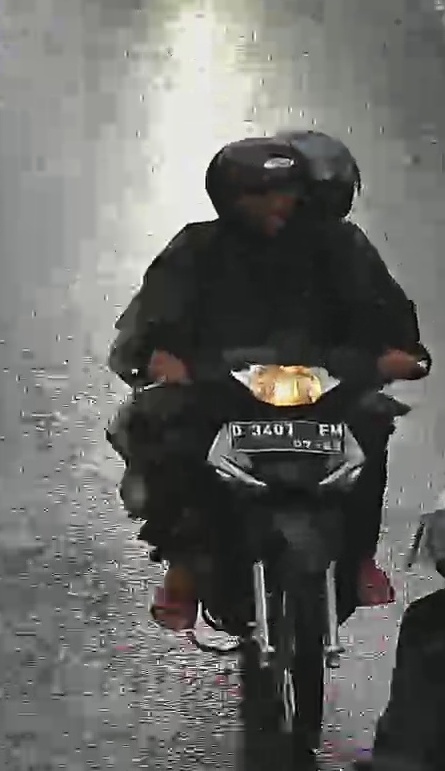
person-with-helmet: 2
person-without-helmet: 0